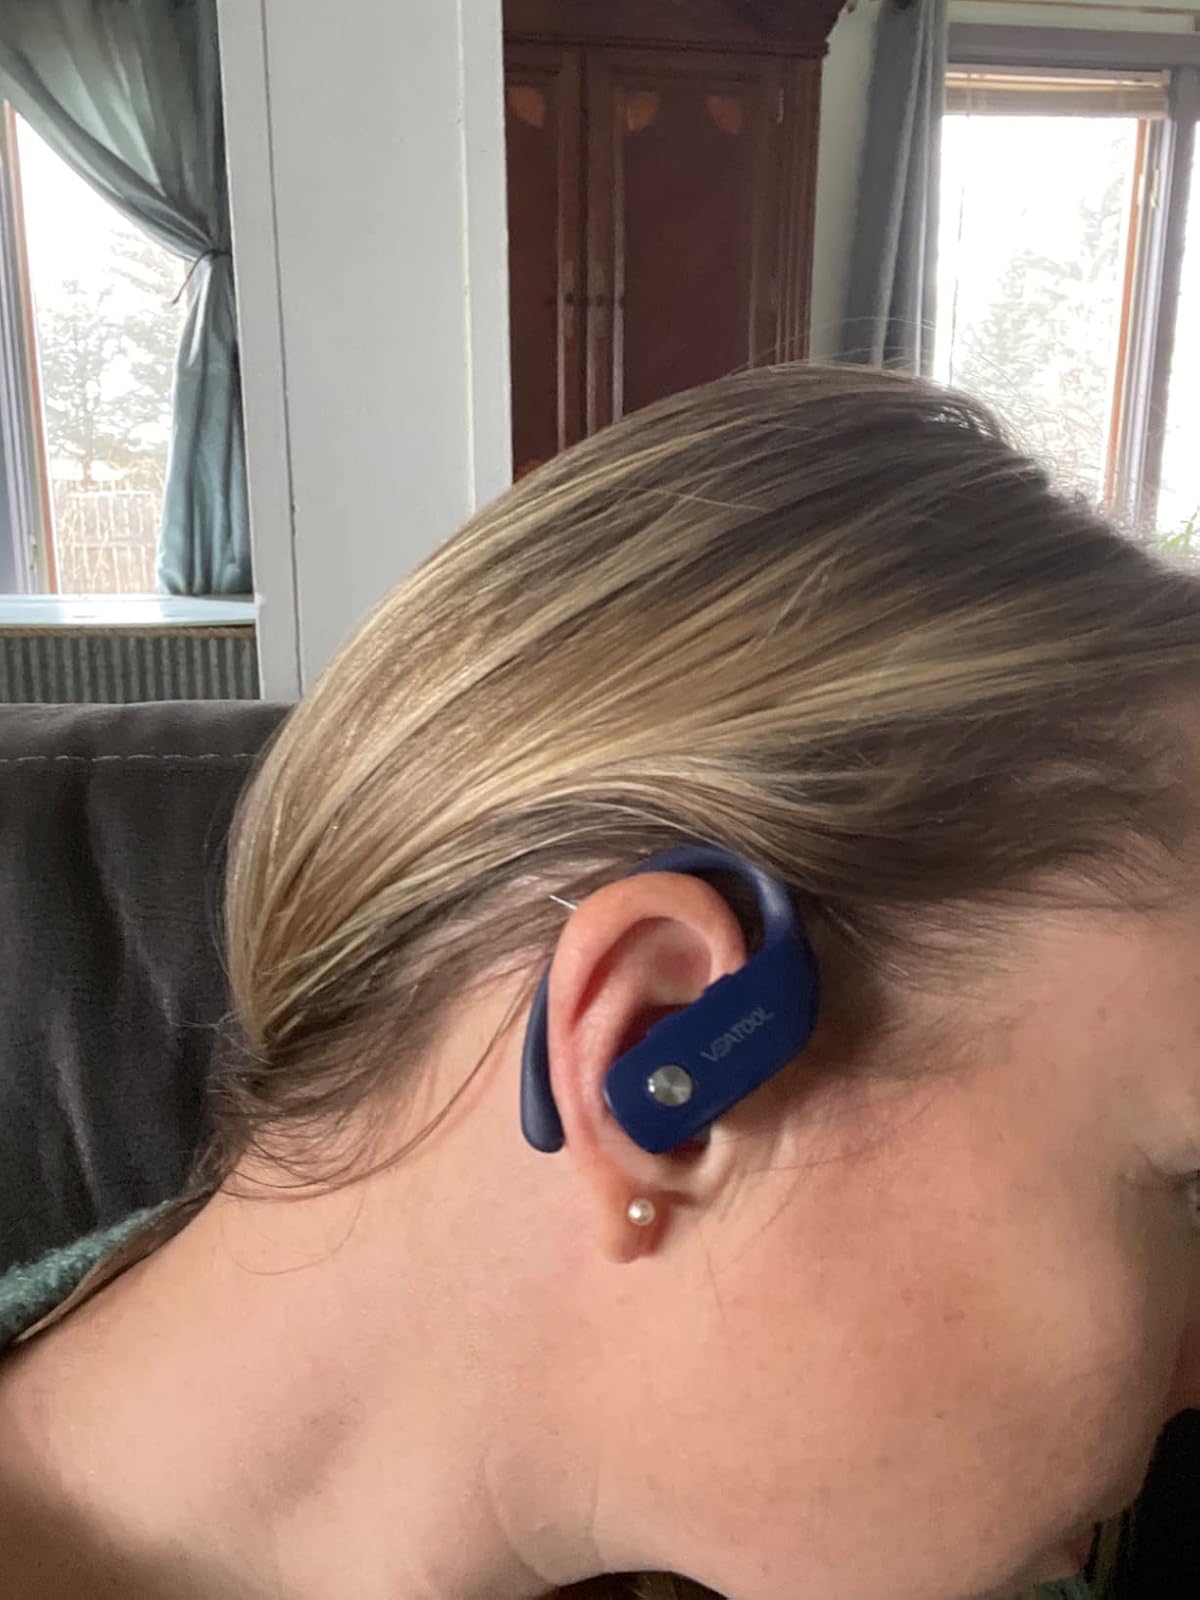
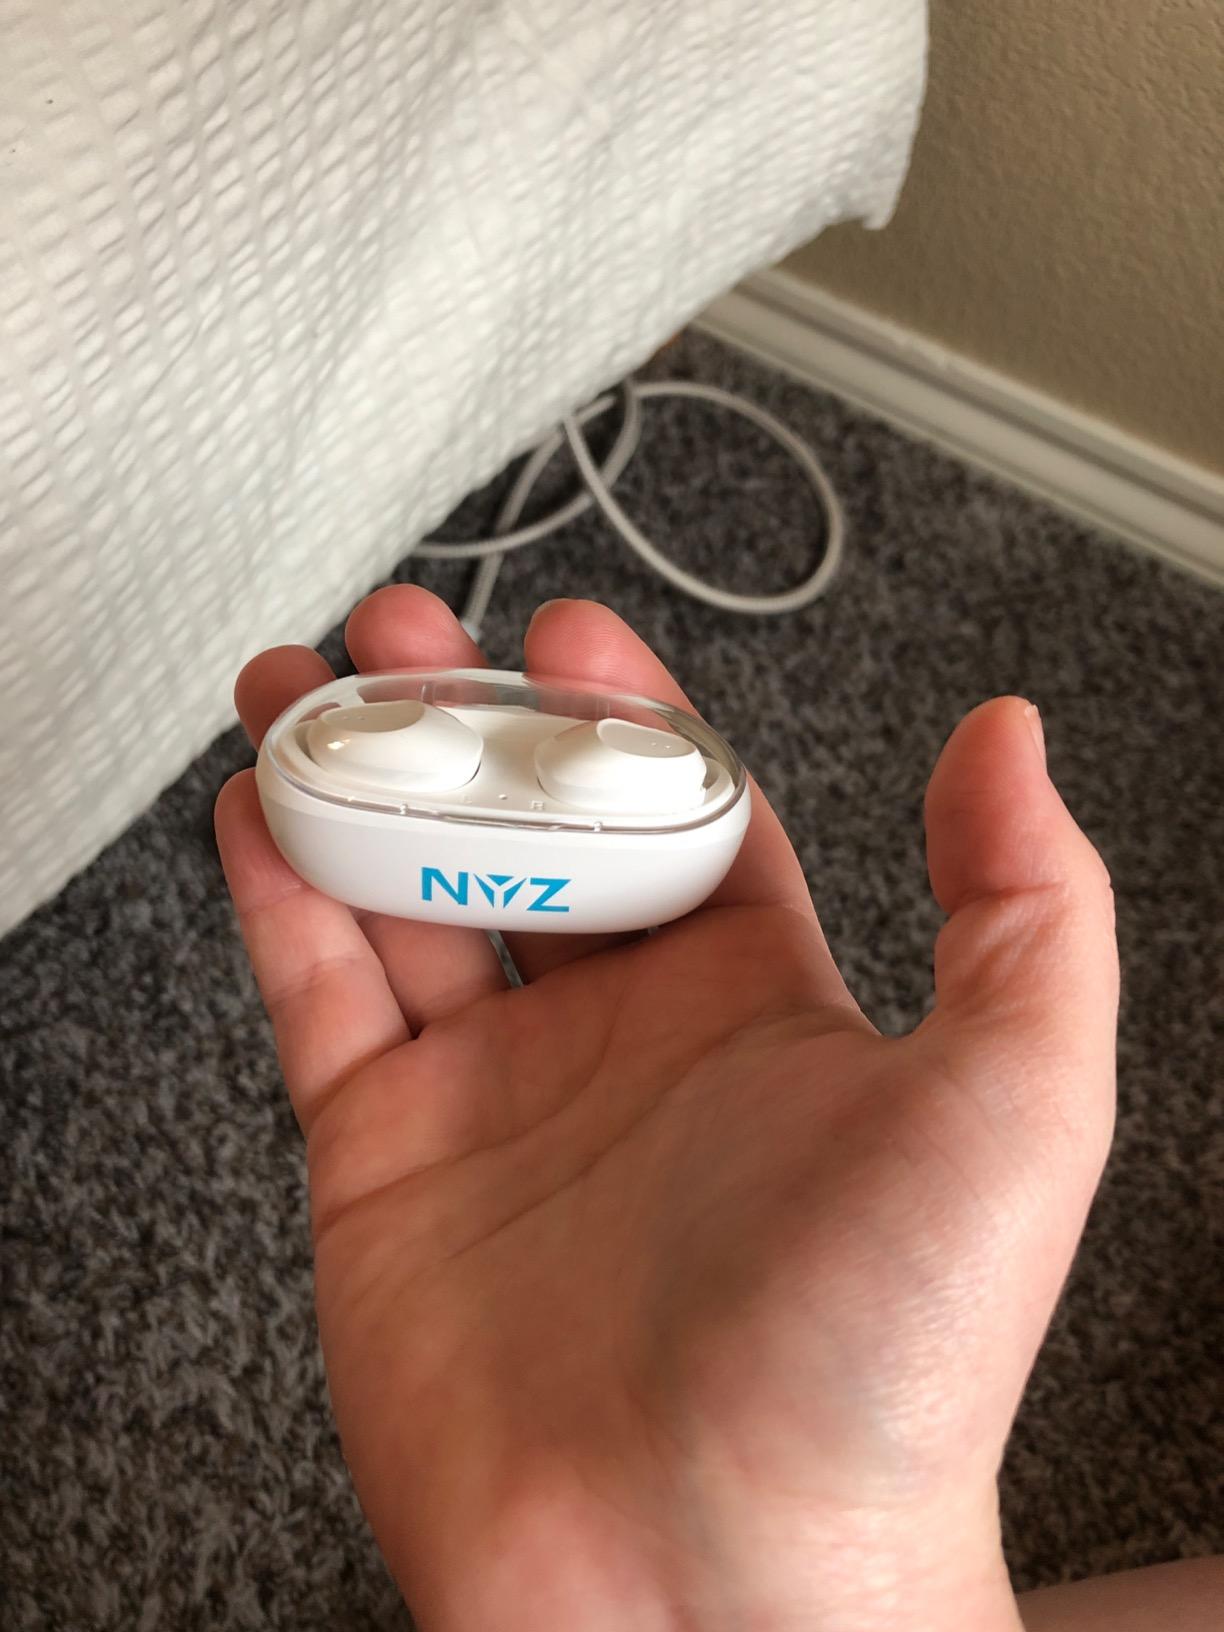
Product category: earbuds
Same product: no